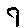
Label: 9